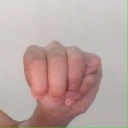
अक्षर: म